Sehryne Hanaoui

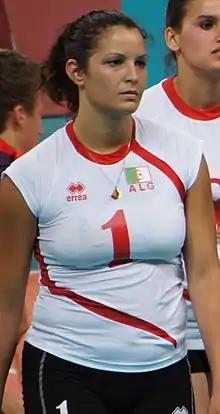
Sehryne Hanaoui in 2012

Sérine Hanaoui (born January 10, 1988, in Bouïra) is an Algerian international volleyball player. She represented Algeria at the 2008 and 2012 Summer Olympics. Her mother is a former volleyball player who played for the Algerian national team in the 1970s.